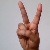
The image shows a hand gesture representing the letter 'V' in Indian Sign Language.